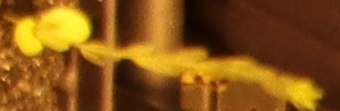
Label: Flax